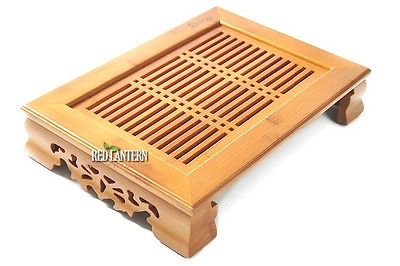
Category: table